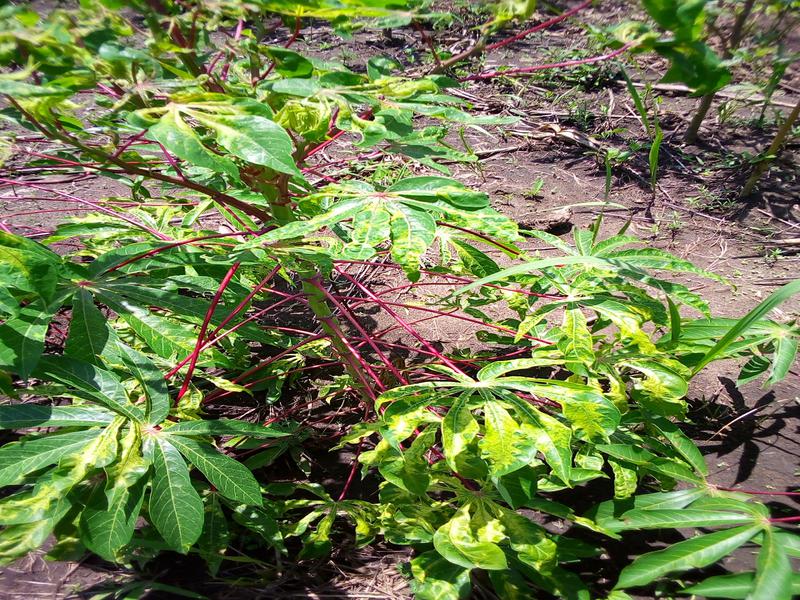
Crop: cassava
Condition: mosaic_disease